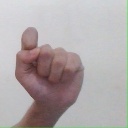
अक्षर: घ